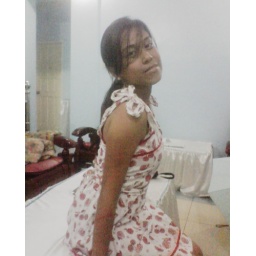
photo, dress and house by kaye flaviano